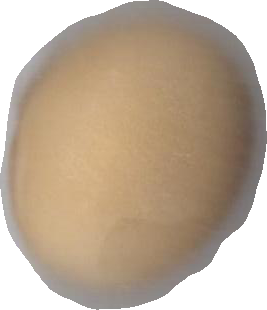
Variety: Grobogan